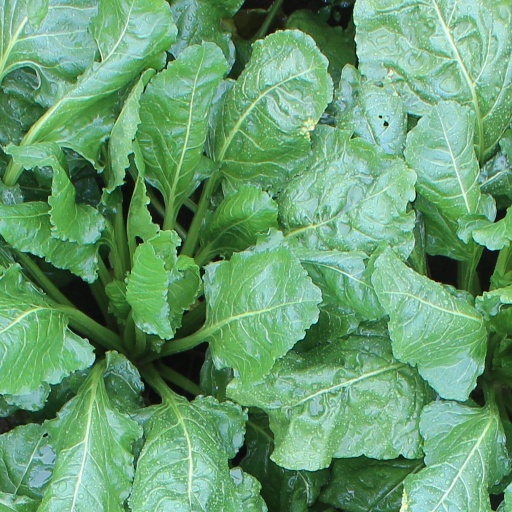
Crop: sugar beet